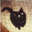
Label: cat